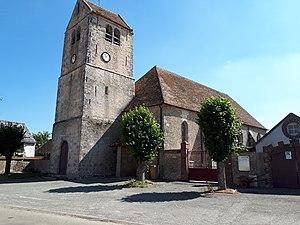
Église de Châtenay (Eure-et-Loir).